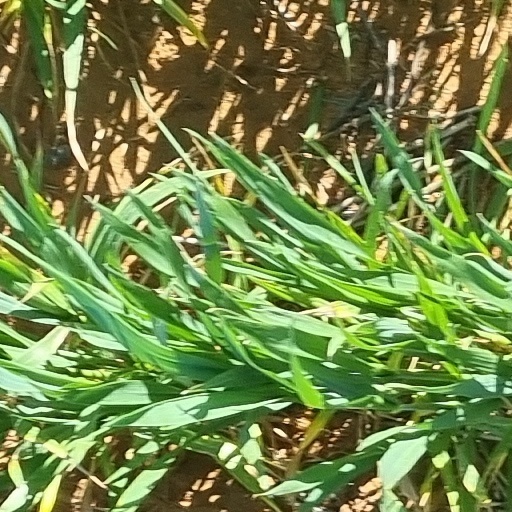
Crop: wheat